Sturla

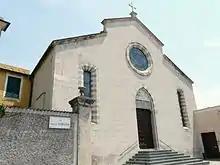
Church of the Santissima Annunziata

Sturla is bisected by the Sturla river. The river is ten kilometers long and rarely dry. It starts in the districts of San Desidario and Bavari where it runs through a narrow valley between the slopes of Monte Fasce and Monte Ratti, then coming to the area of Borgoratti. On the way it collects the waters of tributaries such as the Pomà river, the Canè river, the Penego river and other smaller streams.